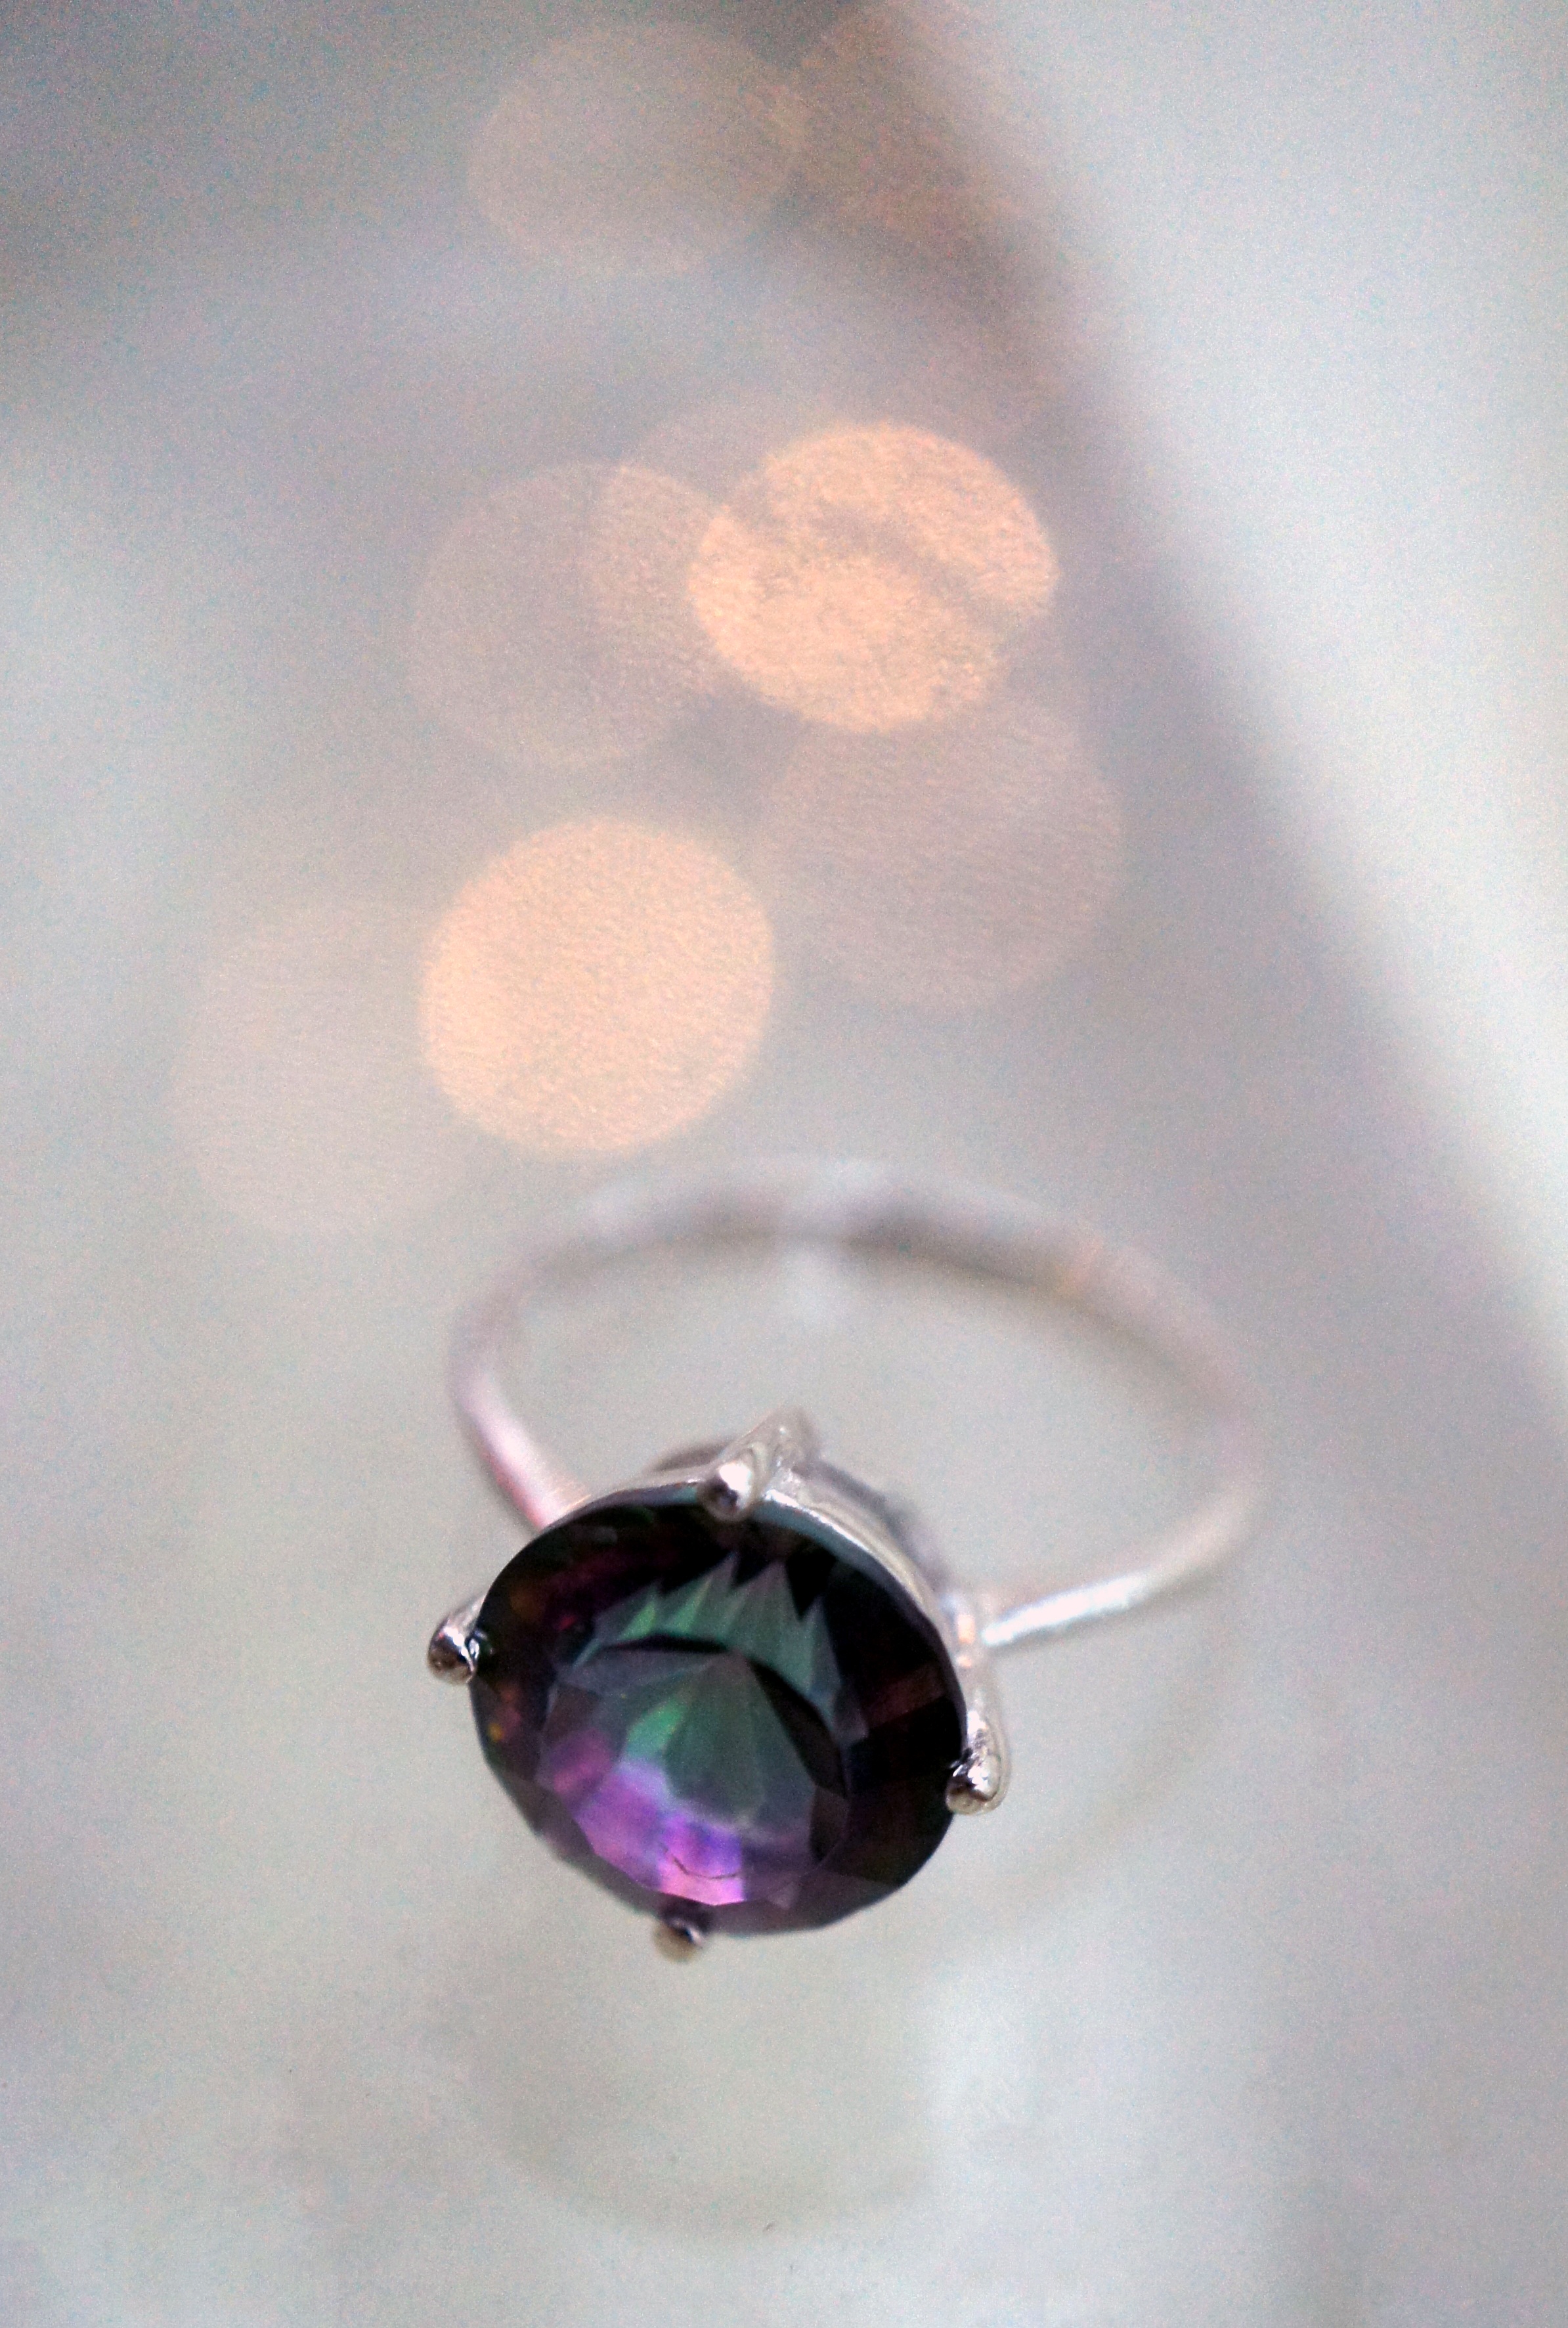
ring, petal, stone, natural, fashion, jewelry, circle, jewellery, jewel, accessories, topaz, gem, crystal, shape, setting, sterling, gemstone, quartz, macro photography, semiprecious, bezel, cabochon, fashion accessory, mystic topaz, ring sterling silver